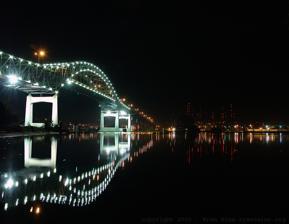
Building: John A. Blatnik Bridge
Country: United States of America
Year built: 1961
Highway bridge connecting Duluth, MN and Superior, WI John A. Blatnik Bridge Looking towards Duluth, Minnesota from Superior, Wisconsin near the Blatnik Bridge at night. Coordinates 46°44′57″N 92°06′05″W / 46.749133°N 92.101286°W / 46.749133; -92.101286 Carries 4 lanes of I-535 / US 53 Crosses Saint Louis Bay Locale Duluth, MN , and Superior, WI Maintained by Minnesota Department of Transportation ID number 9030 Characteristics Design Through-arch Total length 7,975 feet (2,431 m) Longest span 600 feet (180 m) History Opened 1961 Location The John A. Blatnik Bridge is the bridge that carries Interstate 535 (I-535) and U.S. Highway 53 (US 53) over the Saint Louis River , a tributary of Lake Superior , between Duluth, Minnesota , and Superior, Wisconsin .  The bridge is 7,975 feet (2,431 m) long and rises up nearly 120 feet (37 m) above the water to accommodate the seaway shipping channel .  It was dedicated on December 2, 1961, but was renamed for Congressman John Blatnik on September 24, 1971, to commemorate Blatnik's role in making the bridge a reality.  The Blatnik Bridge replaced a swinging toll bridge around the same location that carried both automobile and rail traffic. The bridge was widened and the substructure was strengthened between 1992 and 1993 to accommodate hard shoulders .  The Blatnik Bridge was reduced to two lanes temporarily in 2008, after it was discovered in a bridge inspection that the 1990s upgrades to the Blatnik Bridge had added weight beyond the load limit for gusset plates in eight different locations.  This was similar to the gusset plates that caused the I-35W Bridge in Minneapolis to collapse on August 1, 2007.  The Blatnik Bridge was reduced to two lanes temporarily until the gusset plates could be strengthened. In November 2011, both the Minnesota and Wisconsin departments of transportation installed new signs to remind drivers that trucks over 40 short tons (36 t) gross vehicle weight cannot use the Blatnik Bridge; these vehicles will be rerouted to the nearby Bong Bridge . According to the press release, permitted, overweight vehicles have been restricted from using the Blatnik Bridge since early 2008 when inspections showed that corrosion and time were starting to affect the structure. Transportation officials say that the bridge is aging and restriction of overweight vehicles will help to extend the life of the bridge. Drivers who disregard the posted weight limits will be ticketed. Almost 34,000 vehicles cross the road daily in 2017. Further deteriorating of the bridge resulted in yearly inspections, rather than every two years by 2021. Major repair work was required every 4 years to keep the bridge open. President Joe Biden visited the bridge in 2022 as part of a tour to boost the infrastructure bill signed the previous year. The cost to replace the bridge is roughly estimated to cost $1.815 billion with construction beginning as soon as 2026. Construction would last 5–7 years. The bridge currently empties to Hammond Ave in Superior but proposals for replacement would connect the bridge directly to US 53. The Blatnik Bridge would be completely closed during construction as the existing bridge will be demolished prior to construction of the replacement. The Blatnik Bridge is one of three bridges connecting Duluth and Superior, one being the Richard I. Bong Memorial Bridge , a tied-arch bridge upriver from the Blatnik Bridge. The Bong Bridge carries U.S. Highway 2 (US 2) over the St. Louis Bay. The 3rd bridge is the Oliver Bridge connecting the Gary – New Duluth neighborhood in Duluth, Minnesota with the village of Oliver, Wisconsin. The bridge is 1,889 feet (576 m) long[1] and is principally of steel truss construction. The upper deck carries a single track rail line and a lower deck carries the road connecting Wisconsin Highway 105 to Minnesota State Highway 39. President Joe Biden cited the bridge several times during his visit to Superior in March 2022 to tout his infrastructure plan, describing it as a "critical benefit" of the infrastructure law. On January 22, 2024, the United States Department of Transportation announced that it was awarding nearly $1.06 billion in federal funds under the Infrastructure Investment and Jobs Act to replace the bridge. Accidents On July 22, 2022, a 55-year-old man died after striking construction equipment on the Duluth-bound section of the bridge with his SUV at around 7:50 PM. On January 9, 2017, Duluth native Mark Anderson lost control of his Ford Ranger and plunged over the side of the Eastbound approach to the main span, falling 30–40 feet to the Port Terminal below.  Anderson survived, with injuries and praised his Ranger saying, "...look how they hold up." Anderson later died, on March 5, 2022, at the age of 59, of unrelated pancreatic cancer. Central Arch of the Blatnik Bridge Blatnik Bridge looking towards Superior See also Transport portal Engineering portal United States portal References ^ Burns, Krista (November 21, 2011). "Load Limit Signs on Blatnik Bridge" . Duluth, MN: KBJR-TV / KDLH-TV . ^ Mullen, David (March 23, 2019). "Duluth-to-Superior bridge could be replaced" . Star Tribune . ^ Johnson, Brooks (January 16, 2021). "Blatnik Bridge between Duluth and Superior headed toward retirement, replacement" . Star Tribune . ^ Slater, Brady (4 March 2022). "After Biden, now comes hard part for Blatnik Bridge" . Duluth News Tribune . ^ "Blatnik Bridge replacement cost: up to $1.815 billion" . ^ Lawler, Christa (July 20, 2022). "Blatnik Bridge between Duluth and Superior to be rebuilt" . Star Tribune . ^ "More than $1 billion awarded to Minnesota, Wisconsin bridge" . Associated Press . January 22, 2024 . ^ INFRA AWARDS FY 2023-2024. Blatnik Bridge Replacement Project. INFRA Award: $1,058,398,200. Duluth, Minnesota, Superior, Wisconsin. Applicant: Minnesota Department of Transportation. U.S. Department of Transportation. p. 17. https://www.transportation.gov/sites/dot.gov/files/2024-05/INFRA%20Fact%20Sheets%20FY%202023-2024_Final%20%282%29.pdf ^ "Duluth man dies after Blatnik Bridge crash" . Duluth News Tribune . July 23, 2022 . ^ "Duluth man survives truck's dive off Blatnik Bridge" . Duluth News Tribune . 2017-01-11 . ^ Service, Brady Slater | Forum News (2017-01-11). "Driver survives as pickup truck plunges off Duluth's Blatnik Bridge" . Twin Cities . ^ " 'Immensely talented' Duluth guitarist dies at 59" . Duluth News Tribune . 2022-03-08 . Staff. "September 24" . FHWA by Day . Federal Highway Administration . Blatnik Bridge at Structurae Lindberg, Donna (May 6, 2008). "Mn/DOT to repair gusset plates on Duluth's Blatnik Bridge" (Press release). Minnesota Department of Transportation. External links Media related to John A. Blatnik Bridge at Wikimedia Commons Crossings of the Saint Louis River Upstream Richard I. Bong Memorial Bridge John A. Blatnik Bridge Downstream Aerial Lift Bridge